Craven Dunnill

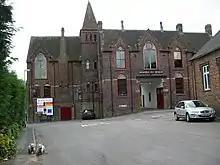
Craven Dunnill's Jackfield tileworks building, now Jackfield Tile Museum.

Craven Dunnill & Co. Ltd. (formerly Hargreaves & Craven, then Hargreaves, Craven Dunnill & Co.) was formed on 9 February 1872, by Yorkshire businessman Henry Powell Dunnill (1821–95), at Jackfield, Shropshire, England. The firm was to become one of Britain's leading producers of ceramic tiles.